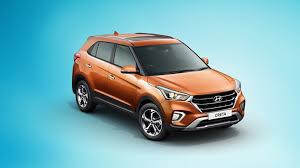
Label: noambulance